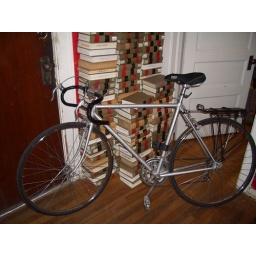
tucson bike and law book collection in the ol' vestibule